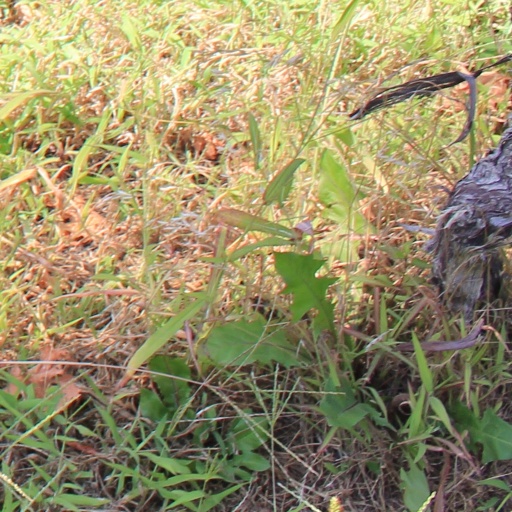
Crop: grape